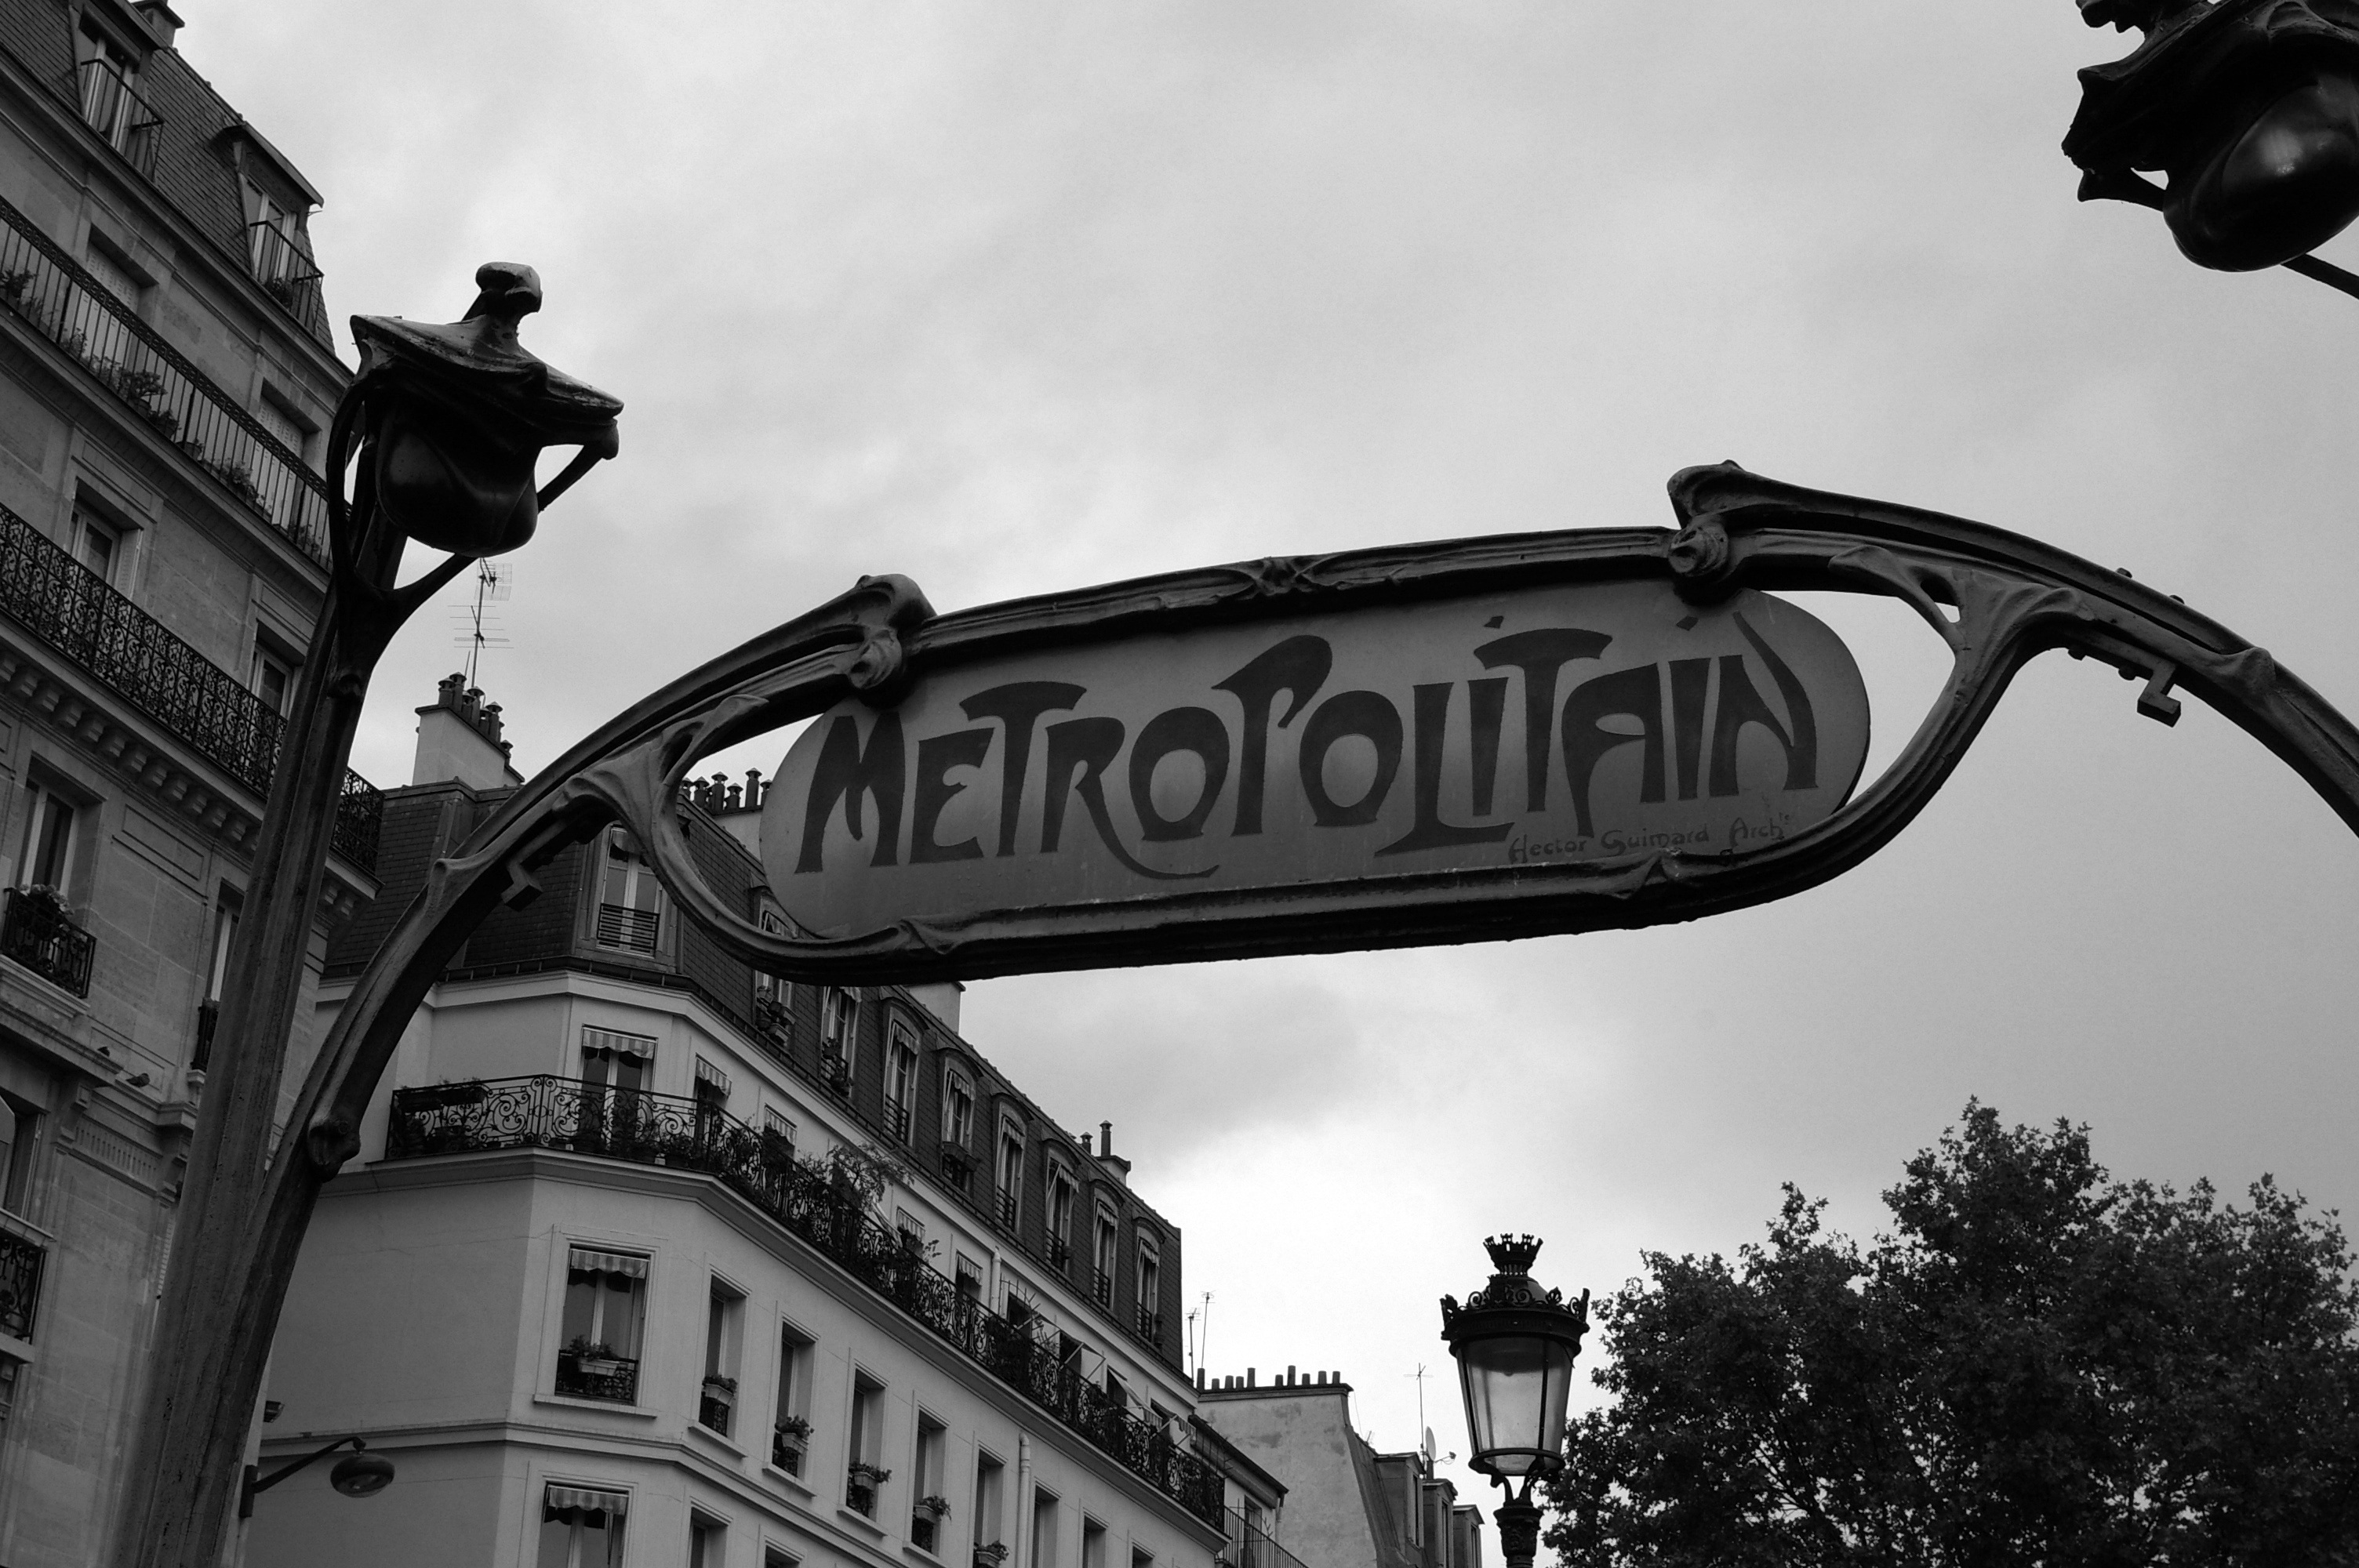
black and white, white, street, photography, paris, urban, advertising, subway, metro, statue, station, street light, black, monochrome, lighting, capital, light fixture, wharf, shape, urban area, monochrome photography